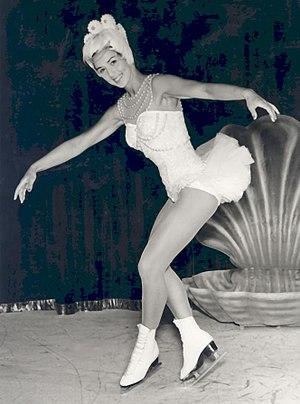
Eva Pawlik est une patineuse artistique autrichienne née le 4 octobre 1927 à Vienne et morte le 31 juillet 1983 dans la même ville.